Smash Hits

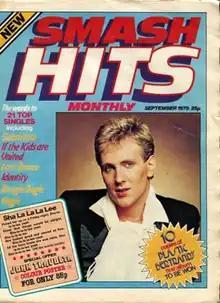
First issue (September 1978)

"Smash Hits" featured the lyrics of latest hits and interviews with big names in music. It was initially published monthly, then went fortnightly. The style of the magazine was initially serious, but from the mid-1980s became increasingly irreverent. Its interviewing technique was novel at the time and, rather than looking up to the big names, it often made fun of them, asking strange questions rather than talking about their music.